Community activism in Eugene, Oregon

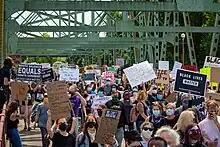
Black Lives Matter protest in Eugene, May 2020

The Occupy Eugene protests grew out of the Occupy Wall Street movement which began in New York City on September 17, 2011. The Eugene protesters were concerned about fairness issues regarding wealth-distribution, banking regulation, housing issues and corporate greed. The first protest march was held on October 15, 2011, and the main encampment, located in Washington Jefferson Park lasted until December 2011. The initial Occupy Eugene demonstrations had over 2,000 attendees and began at Wayne Morse Free Speech Plaza.